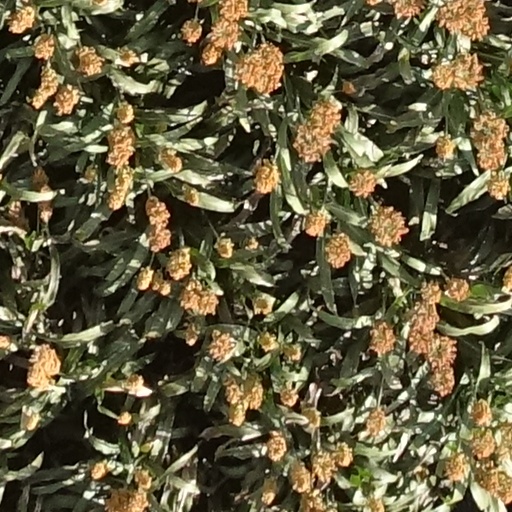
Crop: sorghum